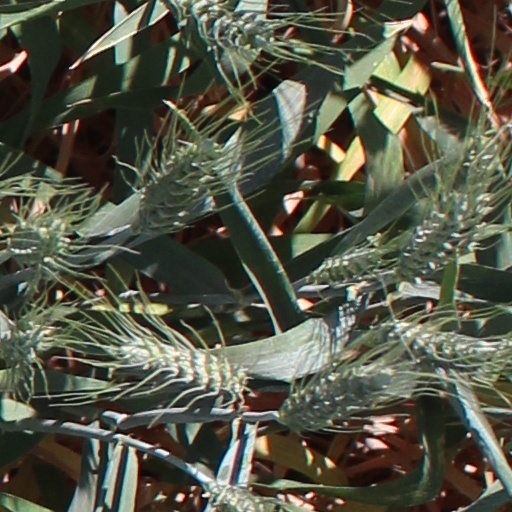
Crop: wheat